Dwynwen

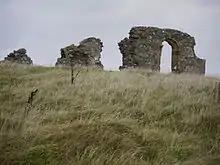
The ruins of St Dwynwen's Church on Ynys Llanddwyn

The original tale of Dwynwen has become mixed with elements of folklore and Celtic stories, resulting in multiple versions. She is believed to have been a daughter of King Brychan Brycheiniog, who lived in the 5th century; her mother may have been Rigrawst. Dwynwen is said to have resided in Anglesey.